Broumov

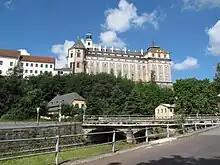
Broumov monastery

The Broumov Monastery remained strongly tied to Břevnov Monastery, from where the monks fled during the Hussite Wars in 1420 to Broumov. The town was besieged by Hussites, but never conquered. However, it suffered losses and had to invest heavily in strengthening the walls. During the 15th century, Broumov was affected by war conflicts over the Bohemian throne. In the 16th century, the cloth production flourished and until the Thirty Years' War, the town was known as one of the biggest Bohemian producers and exporters of this article. Thanks to the wealth, it was possible to carry out renaissance repairs and build stone houses after the great fire in 1549.